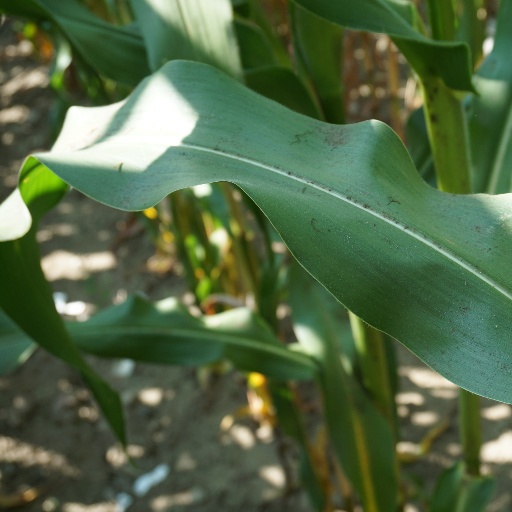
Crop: maize; corn